Skrea strand

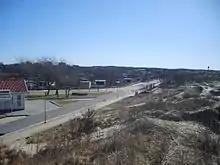
Dunes and summer homes in Skrea strand

Skrea strand is a beach in Falkenberg, Sweden. It is approximately two kilometres long, and has a 250 metre long pier and about 1,600 cabins. An indoor bath, Klitterbadet, is located close to the beach.